Fredericksburg Group

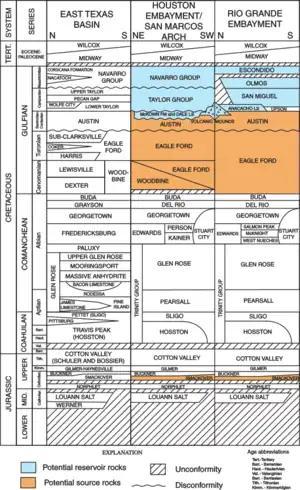
Fredericksburg Group stratigraphic column in Texas

The Fredericksburg Group is a geologic group in Texas, United States. It preserves fossils dating back to the Cretaceous period.